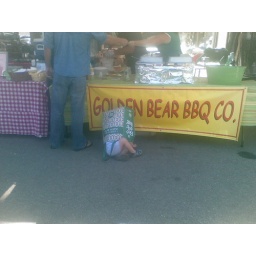
boy in a bag